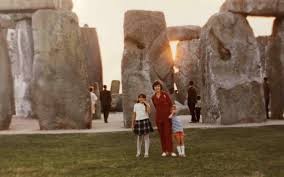
Landmark: Stonehenge